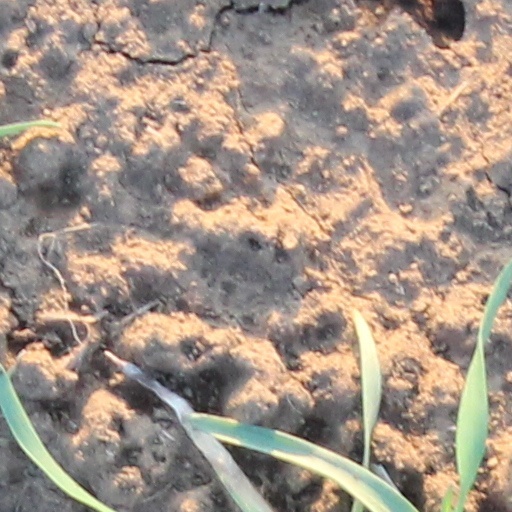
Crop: wheat